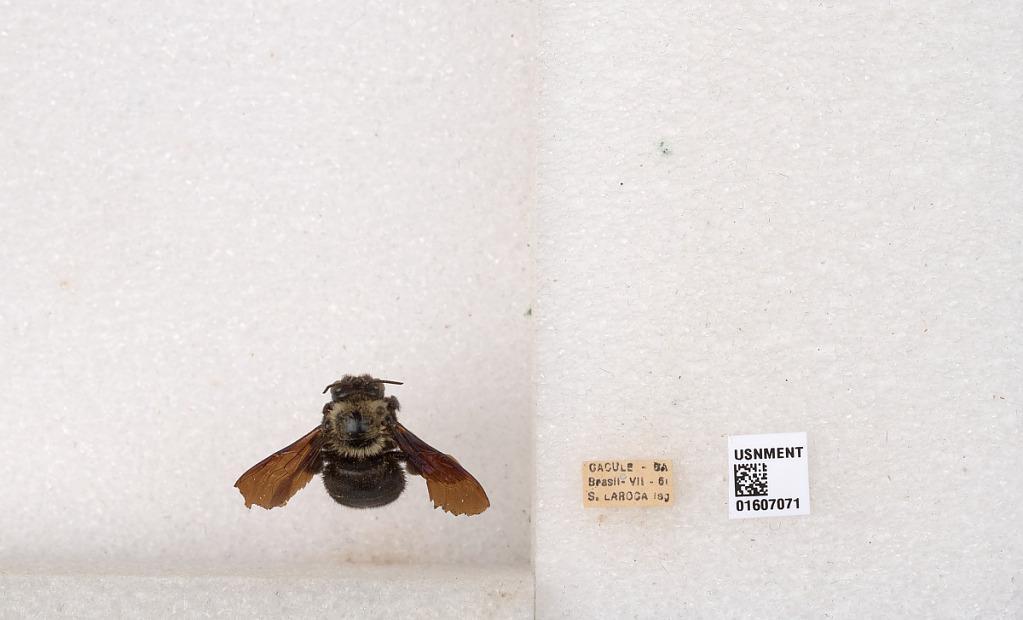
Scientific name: Xylocopa (Neoxylocopa) cearensis Ducke
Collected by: J. Krystal
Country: Brazil
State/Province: Bahia
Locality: Cacule
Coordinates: -14.503, -42.2225